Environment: real
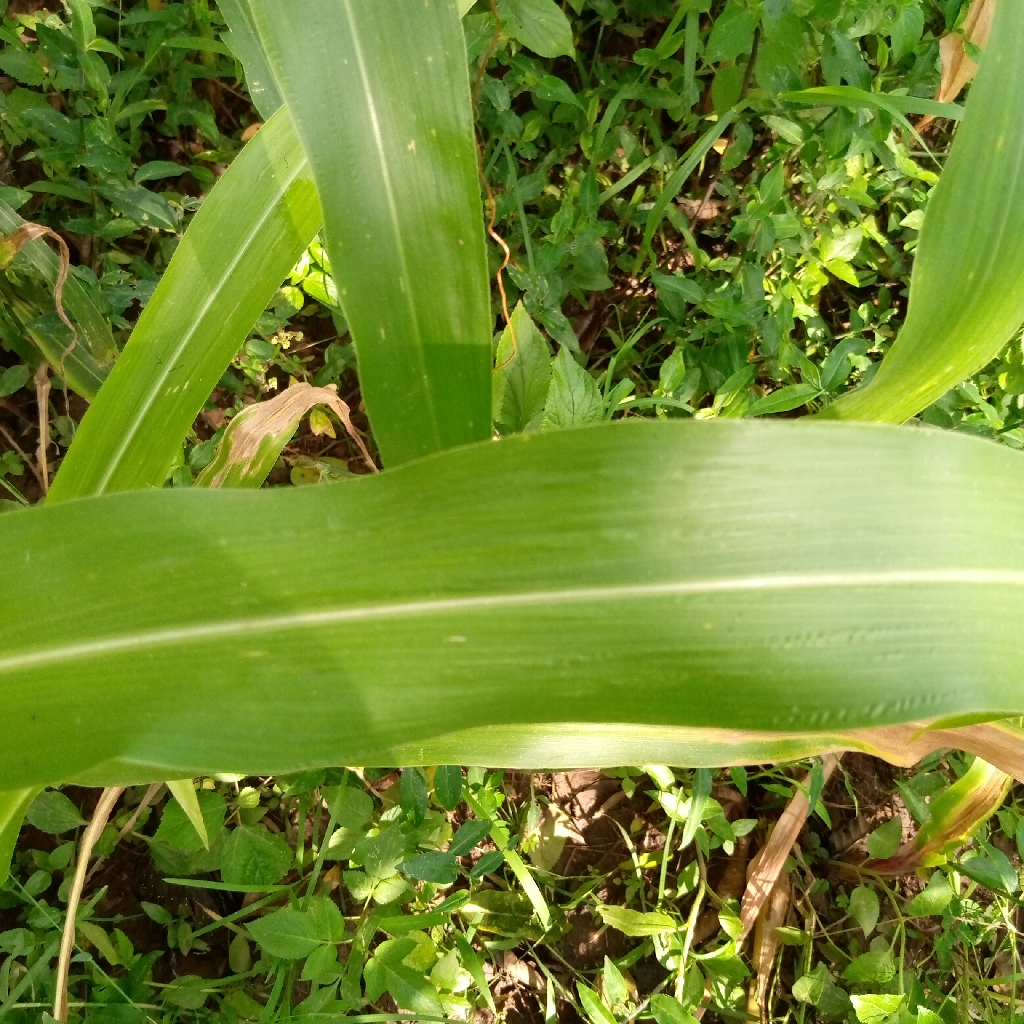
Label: healthy